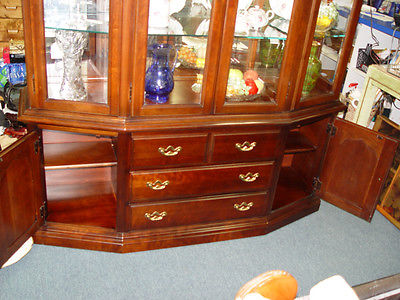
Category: cabinet